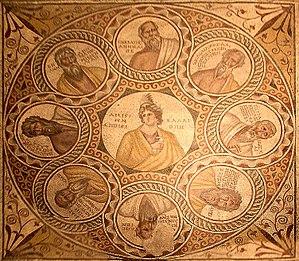
L'inscription de Kinéas est une inscription lapidaire comportant des maximes delphiques, retrouvée sur le site archéologique de la cité gréco-bactrienne de Aï Khanoum en Afghanistan, à la frontière de l'Inde ancienne. Au niveau de la datation, elle est située à la limite du IVᵉ et du IIIᵉ siècle av. J.-C., soit aux alentours de 300 av. J.-C. L'inscription de Kinéas présentait, bien en évidence sur la place centrale de la ville, le code moral, philosophique et éthique de cette cité nouvellement fondée. Elle a peut-être été à l'origine du développement du code moral développé quelques années plus tard en Inde dans les édits d'Ashoka.
Le Musée national de Beyrouth est le principal musée archéologique du Liban situé rue de Damas à Beyrouth dans le quartier de Badaro. L'inventaire comprend plus de 100 000 objets, dont la plus grande partie provient des fouilles entreprises par la Direction des antiquités. Environ 1 300 objets sont exposés de façon chronologique, depuis la Préhistoire jusqu'à la période mamelouke.
Les Sept sages étaient le titre donné par la tradition grecque à sept anciens hommes politiques, législateurs ou philosophes présocratiques de la Grèce antique. Ils étaient sept, comme les Sept Merveilles du monde, les Saptarishis en Inde,